Alabama Crimson Tide football under Nick Saban

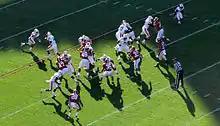
The Alabama defense in motion during their 49–0 victory over Auburn.

After they captured their second national championship in three years, Alabama again signed one of the nation's top recruiting classes in February 2012. After they completed spring practice in April, the Crimson Tide entered the season with a No. 2 ranking and as a favorite to repeat as national champions. Alabama opened the season with a 41–14 victory over Michigan in the Cowboys Classic. After their win over the Wolverines, the Crimson Tide moved into the No. 1 ranking prior to their game against Western Kentucky that they won 35–0 in their home opener. The next week, Alabama posted their second consecutive shutout with their 52–0 win at Arkansas to open conference play. The Crimson Tide then returned to Tuscaloosa and defeated Florida Atlantic and Ole Miss prior to their first win over Missouri as conference foes at Faurot Field.